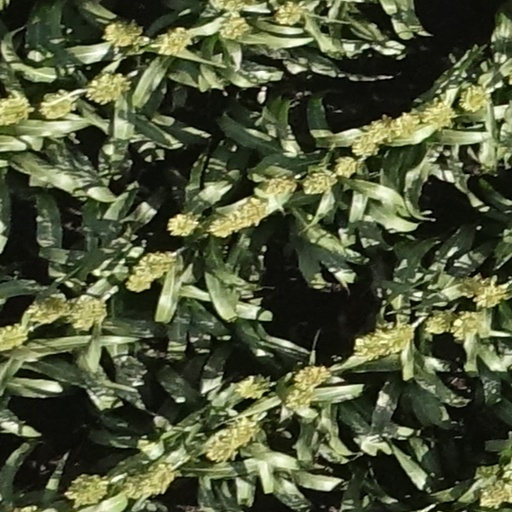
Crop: sorghum